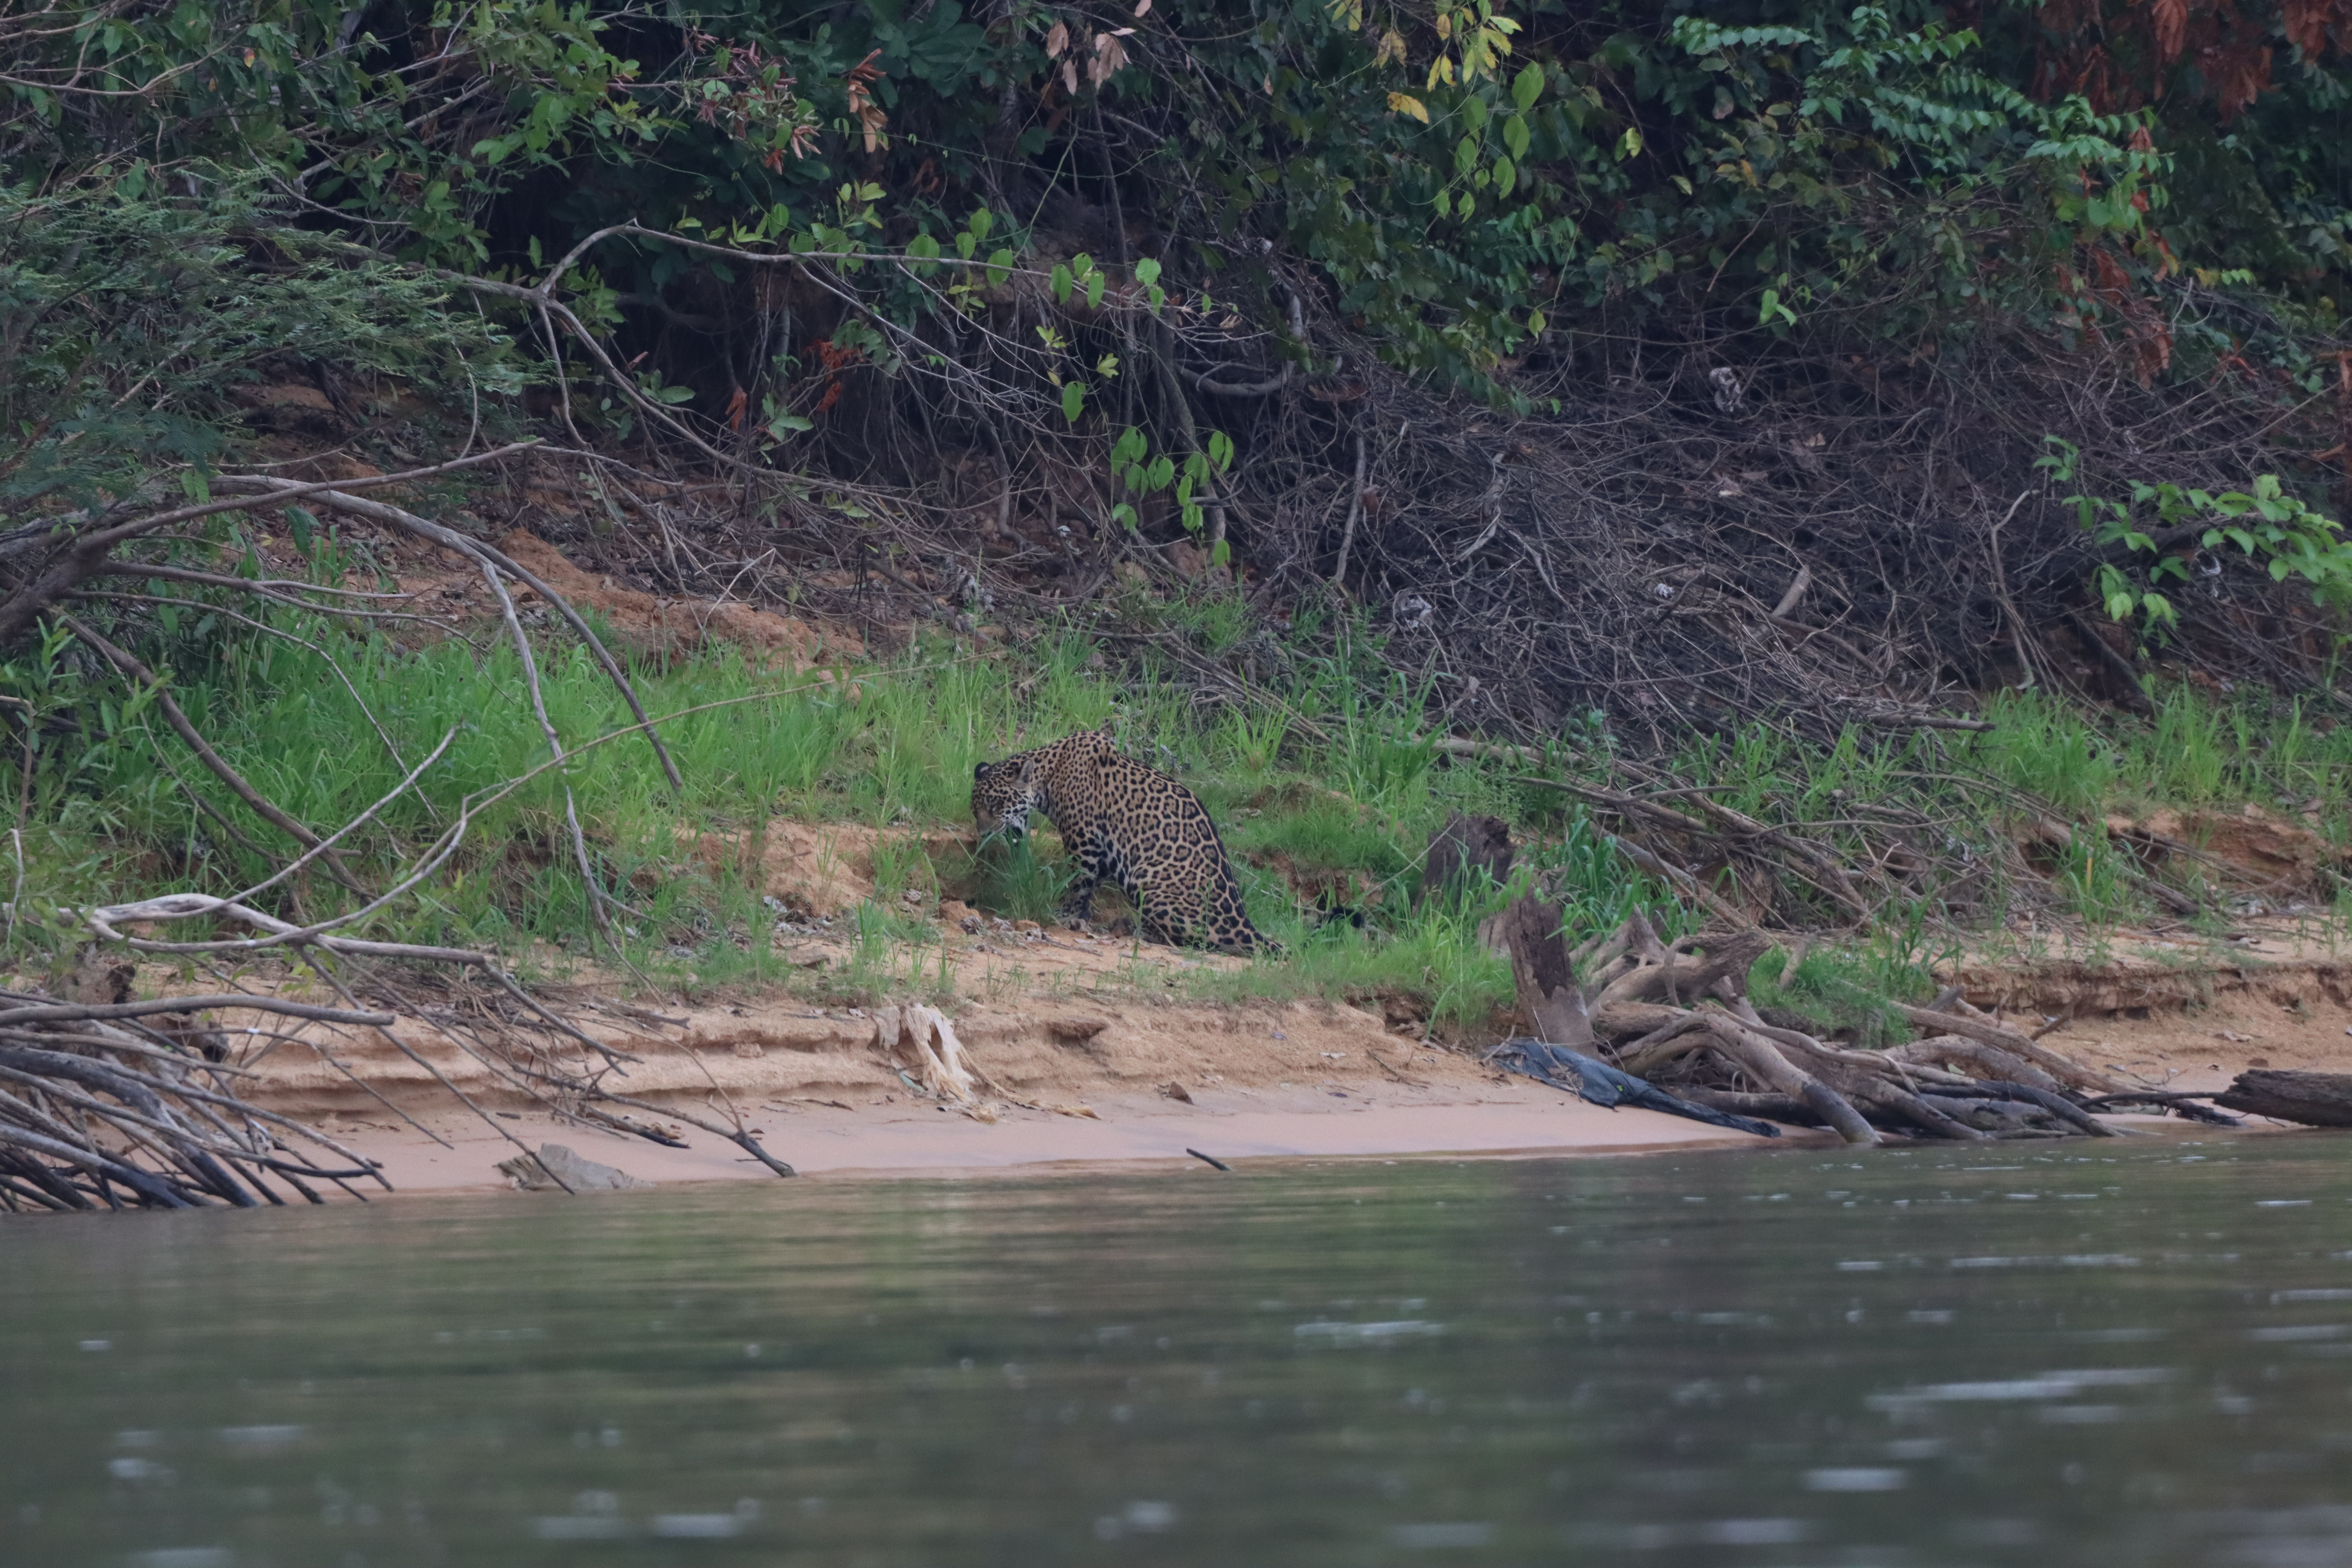
Jaguar: Ariely